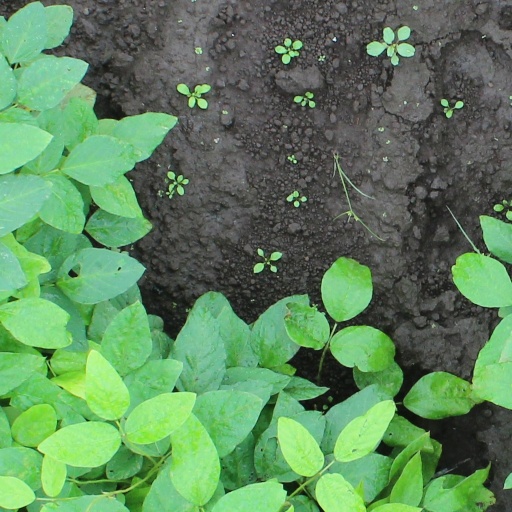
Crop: soybean